Adam Beck Memorial

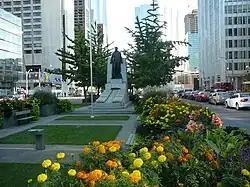
The portrait sculpture of Adam Beck faces north towards the 1915 Hydro-Electric Power Commission of Ontario office building and the Ontario Legislative Building.

The statue depicts Adam Beck as a commanding figure with his hands clenched, right foot slightly forward, and topcoat open. At approximately 3.7 metres in height, the portrait sculpture is one of the two largest such works of art in Toronto along with the equestrian sculpture of Edward VII in Queen's Park. Adam Beck stands amidst pine cones and maple leaves carved in stone, evoking Canadian symbolism. The base is composed of large white granite blocks in an L-shape, with a 4.5 metre-high wall at its back end rising to hold the portrait statue up to its arms. The base is 11.8 metres long and 2.8 metres wide. From Beck's feet, it gently slopes to ground level with a central channel that allows rainwater to cascade down into a basin, symbolizing the many Ontario waterways dammed to generate electricity.